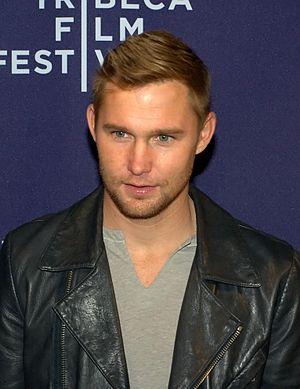
Brian Timothy Geraghty est un acteur américain, né le 13 mai 1975 à Toms River.
L'Aliéniste est une série télévisée américaine en dix-huit épisodes de 43 minutes basée sur le livre du même nom du romancier américain Caleb Carr et diffusée du 21 janvier 2018 au 26 mars 2018 sur la chaîne de télévision TNT aux États-Unis et sur Netflix à l'international, incluant le Canada et les pays francophones, depuis le 19 avril 2018.
Chicago Police Department ou Chicago Police au Québec et en Suisse, est une série télévisée américaine créée par Dick Wolf et Matt Olmstead et développée par Michael Brandt et Derek Haas, diffusée depuis le 8 janvier 2014 sur le réseau NBC et en simultané au Canada sur le réseau Global pour les six premières saisons, puis sur Citytv. C'est une série dérivée de Chicago Fire.